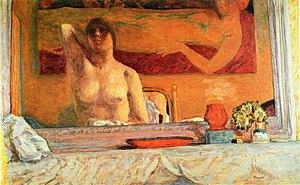
Pierre Bonnard, né le 3 octobre 1867 à Fontenay-aux-Roses et mort le 23 janvier 1947 au Cannet, est un peintre, décorateur, illustrateur, lithographe, graveur et sculpteur français.